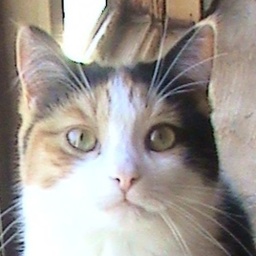
Lily the cat in window of a friend's house